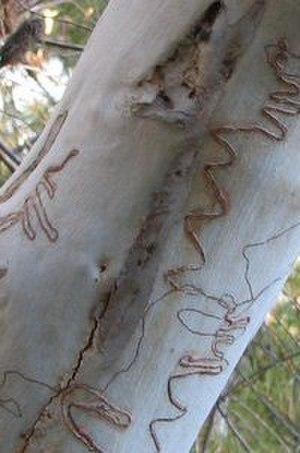
Gros plan de l'écorce d'un Eucalyptus haemastoma (Scribbly Gum). Português: Closeup da casca de uma Eucalyptus haemastoma (Scribbly Gum).